Wong Tai Sin Temple (Hong Kong)

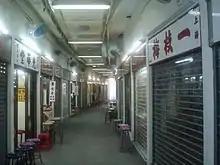
The stall No.44 inside Wong Tai Sin Fortune-telling and Oblation Arcade was visited by American TV show "The Amazing Race 2".

The Wong Tai Sin Fortune-telling and Oblation Arcade was a site of the Fast Forward in the seventh leg of the reality TV show "The Amazing Race 2", in which racers had to find the fortune-teller Amelia Chow (in stall No.44) to have a face reading and a palm reading.